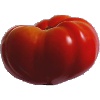
Label: Tomato 3